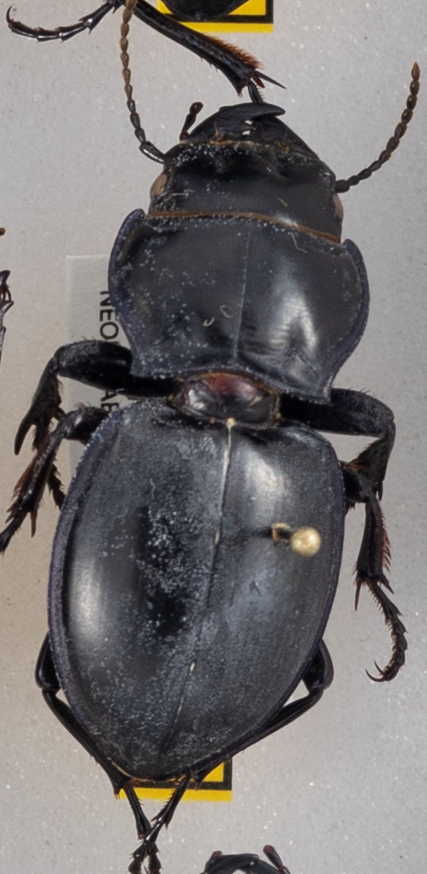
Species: Pasimachus californicus
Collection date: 2015-08-04
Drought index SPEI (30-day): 0.84
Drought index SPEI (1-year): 0.8
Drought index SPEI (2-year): -0.62